Earl Bennett

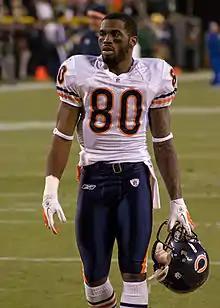
Bennett with the Bears in 2011.

The Chicago Bears chose Bennett in the third round (70th overall) of the 2008 NFL draft. He didn't catch a single pass his entire rookie year and was mostly on the sidelines.